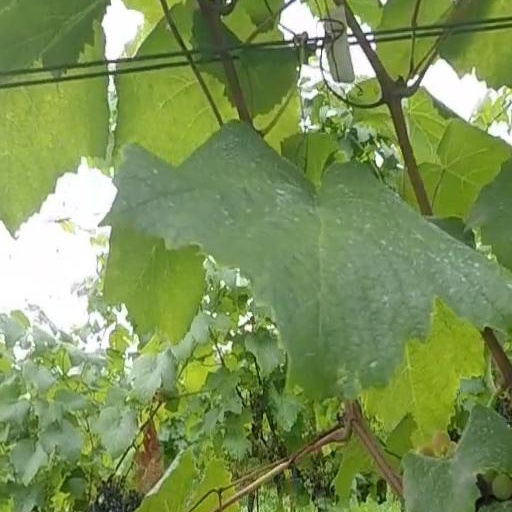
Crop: grape